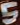
Number: 5